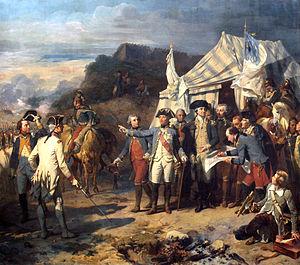
Les relations entre la France et le Royaume-Uni, qui forment les relations internationales bilatérales entre la République française et le Royaume-Uni de Grande-Bretagne et d'Irlande du Nord, constitueraient actuellement, selon l'ex-Premier ministre britannique Gordon Brown, une Entente formidable, nouvelle étape de l'Entente cordiale formée depuis plusieurs décennies entre ces deux puissances européennes, toutes deux membres de l'Union européenne jusqu'en 2019, et qui siègent toutes deux au Conseil de sécurité de l'Organisation des Nations unies en tant que membres permanents. Au cours de l'histoire, les relations entre les deux nations ont au contraire été souvent belliqueuses et ont, de ce fait, profondément marqué l'histoire de l'Europe et du monde.
Jean-Baptiste-Donatien de Vimeur, comte de Rochambeau, né le 1ᵉʳ juillet 1725 à Vendôme et mort le 10 mai 1807 à Thoré-la-Rochette, est un général français.